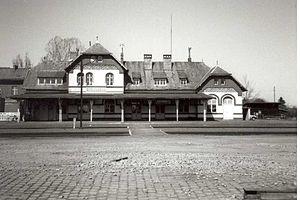
La Vennbahn est une ancienne ligne de chemin de fer belge dont le parcours pénètre par endroits sur le territoire allemand. Selon le traité de Versailles, la voie ferrée ainsi que ses stations et installations se trouvent entièrement sous la souveraineté de la Belgique et font donc partie de son territoire, créant ainsi cinq enclaves allemandes du côté ouest de la ligne de chemin de fer.